Tsnori

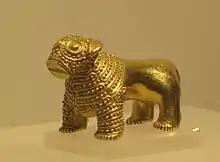
Georgian gold lion excavated at Tsnori

Archaeological digs at Tsnori have revealed clusters of kurgans which contain the most elaborate burial mounds among the Early Bronze Age kurgan cultures of South Caucasia. Especially the two largest kurgans represent the rich burial culture of Trialeti culture, with the larger one of the two measuring nearly three hectares. The most remarkable find comes from the second largest kurgan: the small gold statue of a lion (length: 5.2 cm).